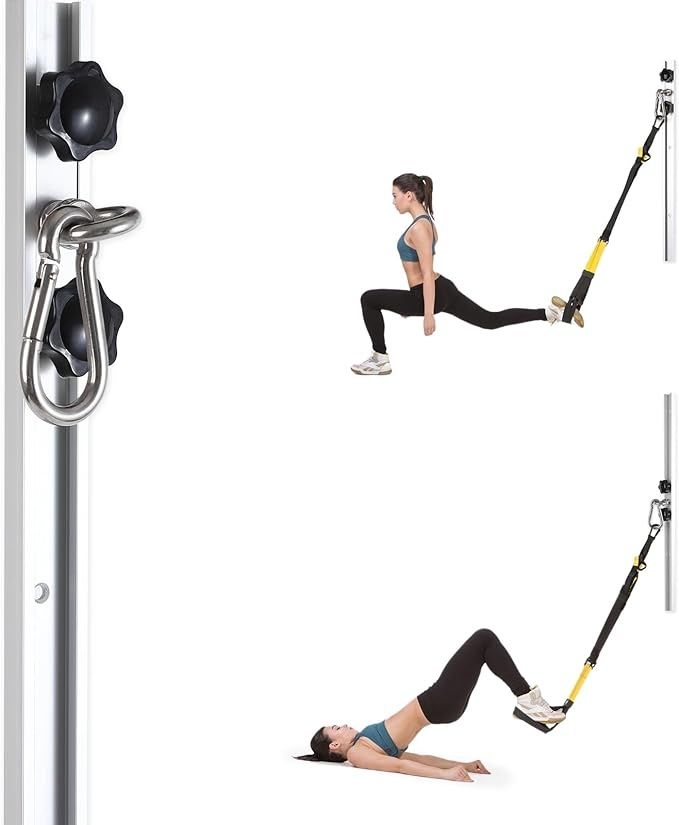
Resistance Band Wall Anchor,Gym Resistance Bands,djustable Workout Wall Anchor System,for Resistance Band Exercises,with 2 Rail and 2 Rail Car,Easy Installation(double set,No Resistance Bands)
About This Well-designed; Our adjustable resistance band wall anchors are made of high-quality aluminum, all parts are made of 304 stainless steel to ensure a long service life, and its adjustable design allows you to customize the anchor points to suit your preferred resistance band workouts, providing a safe and stable anchor point, adjustable slide rails; This adjustable resistance band wall anchor is designed for resistance band workouts, Whether you're looking to build muscle, build strength, or improve flexibility, this anchor will be your perfect workout companion that offers endless possibilities for a variety of exercises like chest presses, rows, bicep curls, and more Space-saving; Say goodbye to bulky gym equipment that takes up valuable space at home or gym, resistance band wall anchors provide a compact and efficient solution for your fitness needs, simply install it on any sturdy wall or door, and you can instantly transform any space into your personal workout area, improving safety and stability Detailing; Safety is paramount when working out with resistance bands, and our adjustable resistance band wall anchors ensure a safe and secure workout experience, and with its sturdy construction, you can work out with confidence without worrying about slipping or getting into an accident Contains components; 2 Rail and 2 Rail Car,They can be installed separately or connected together, according to your workout habits, equipped with mounting screws, if you have any questions or suggestions, please do not hesitate to contact us, your satisfaction is our top priority Overview Brand : DIANGUOLUZHE Material : Aluminum alloy Color : Argent Item Weight : 2.8 Pounds Style : 2 Rail 2 Car (No Resistance Bands)
Brand: DIANGUOLUZHE
Category: Sporting Goods > Fitness & General Exercise Equipment > Suspension Trainers > Suspension Training Accessories > Suspension Training Anchors